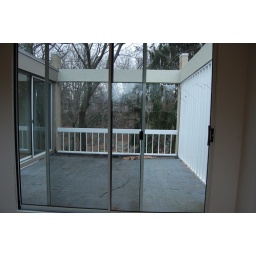
a creepy 60s townhouse in reston, 3rd floor view from bedroom #3